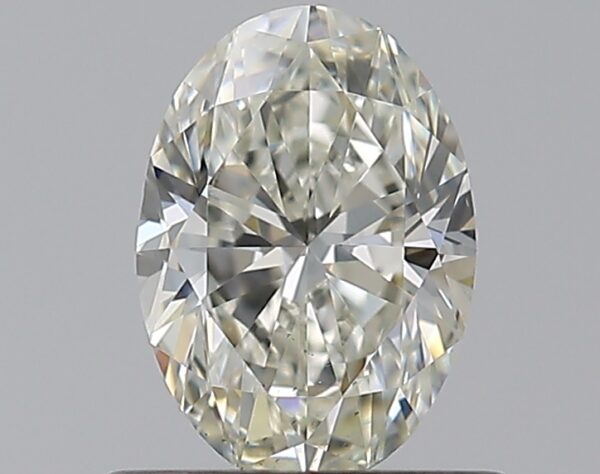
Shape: oval
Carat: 0.59
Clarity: VS2
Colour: J
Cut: VG
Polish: EX
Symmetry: VG
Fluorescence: N
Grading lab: GIA
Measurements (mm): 6.49 x 4.57 x 2.99